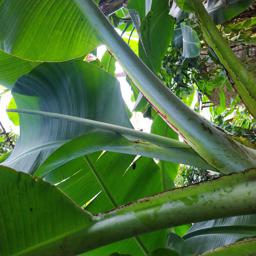
Label: JAHAJI STEM